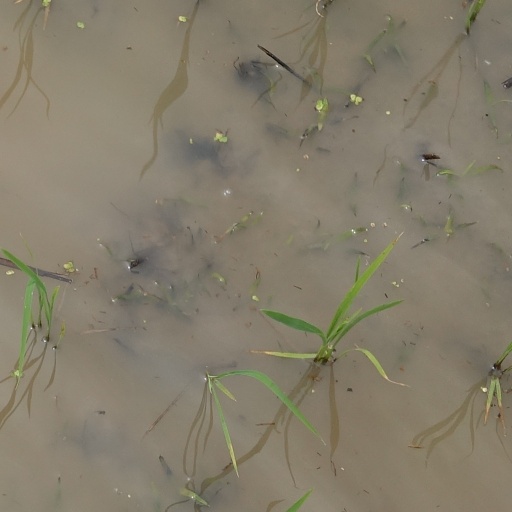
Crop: rice